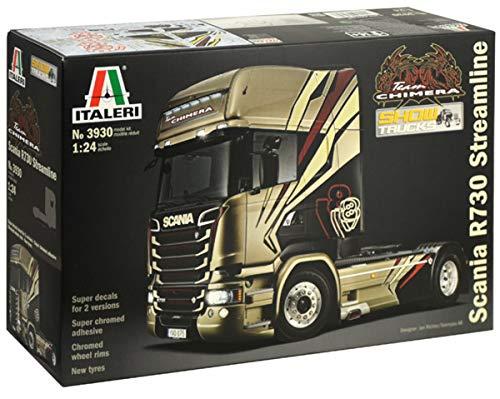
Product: Italeri 3930 1:24 - Scania R730 Streamline - Chimera
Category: Toys & Games | Toy Figures & Playsets | Playsets & Vehicles
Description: Scania R730 Streamline.
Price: $53.40
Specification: ProductDimensions:24.7x0.1x0.1inches|ItemWeight:8.5ounces|ShippingWeight:1.94pounds(Viewshippingratesandpolicies)|ASIN:B072R68KJR|Itemmodelnumber:3930|Manufacturerrecommendedage:10yearsandup